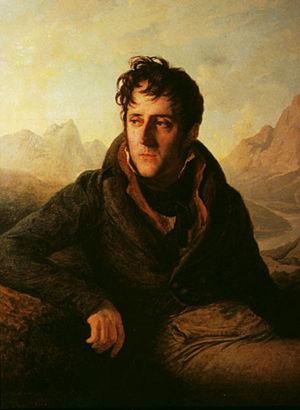
Paulin Guérin ((1783–1855), Portrait de François-René de Chateaubriand collection privée